2000 Bud Shootout

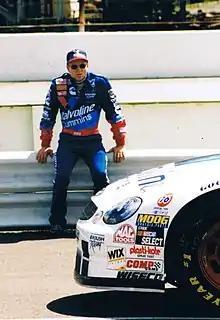
Mark Martin "(pictured in 1998)" drew the pole for the Bud Shootout.

Three practice sessions were held prior to the race. The first session was held on Friday, February 11, and the last two sessions were held on Saturday, February 12. The first and third sessions lasted for 60 minutes, while the second session lasted 30 minutes. Bobby Labonte led the first session with a time of 46.639 seconds, ahead of Ken Schrader, Kevin Lepage, Terry Labonte, and Dale Jarrett. Ricky Rudd ran the fastest lap of the second session with a time of 47.147 seconds, ahead of Jarrett, Tony Stewart, Sterling Marlin, and Kenny Wallace. Jeff Gordon and Joe Nemechek were tied at 192.049 mph (309.073 km/h) for the fastest lap in the final practice session.